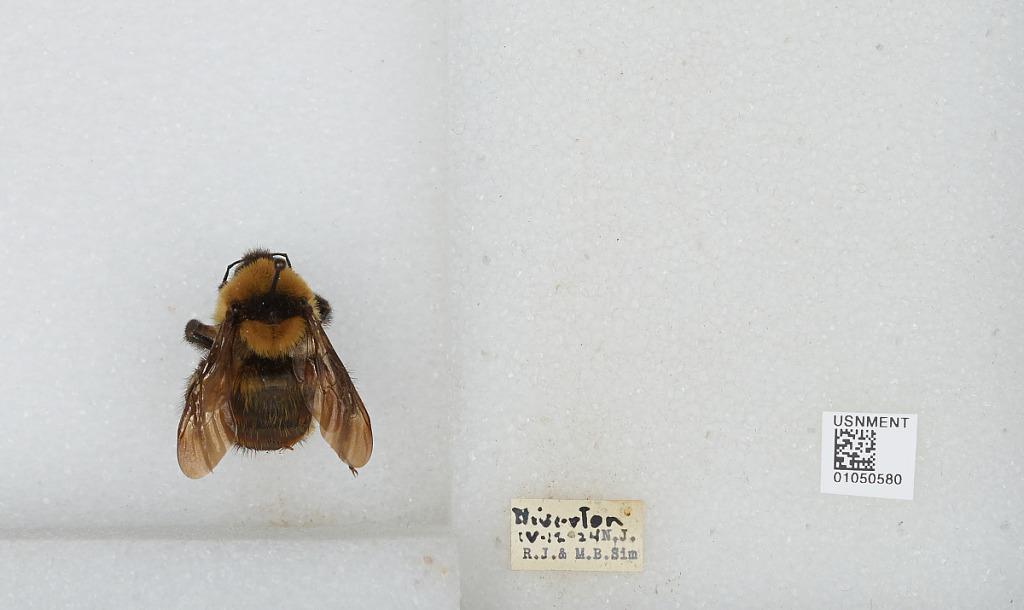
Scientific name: Bombus sp.
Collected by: R. Sim & M. Sim
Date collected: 1924-4-12
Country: United States
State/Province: New Jersey
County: Burlington
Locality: Riverton
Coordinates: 40.0119, -75.0147